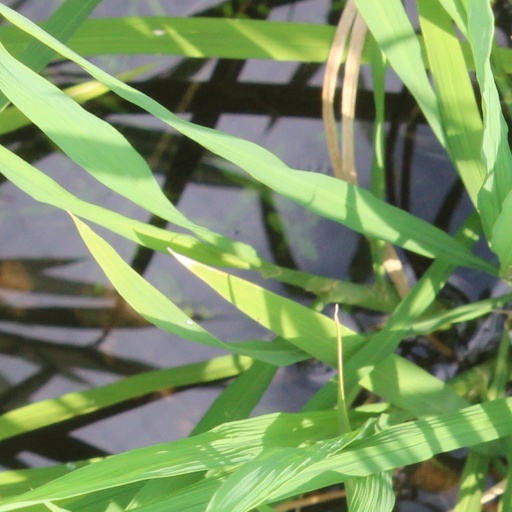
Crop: rice